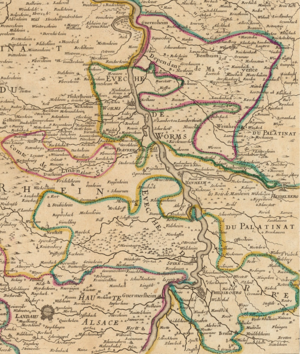
La principauté épiscopale de Worms était une principauté ecclésiastique catholique dont la capitale était Worms. Cette mission d'évangélisation fondée sous le Bas Empire connut son apogée au haut Moyen Âge. Le siège du gouvernement était la cathédrale de Worms, une des trois cathédrales impériales rhénanes. La principauté de Worms exerçait son pouvoir temporel sur le Lobdengau, une petite région autour de Ladenburg. Elle perdit presque toute influence avec la Réforme et fut finalement dissoute après la conquête française.
La principauté épiscopale de Spire était un État du Saint-Empire romain germanique, compris dans le cercle du Haut-Rhin, ayant pour capitale la ville de Spire jusqu'en 1379 puis d'Udenheim et à partir de 1723, la ville de Bruchsal. C'est en l'an 888 que naît la principauté épiscopale. C'est à cette date que des territoires sont accordés aux évêques de Spire. Cet État a existé pendant plus de 900 ans, jusqu'au Recès d'Empire en 1803. Son territoire est aujourd'hui partagé entre la Sarre, le Rhénanie-Palatinat et ainsi que l'Alsace.